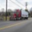
Label: truck